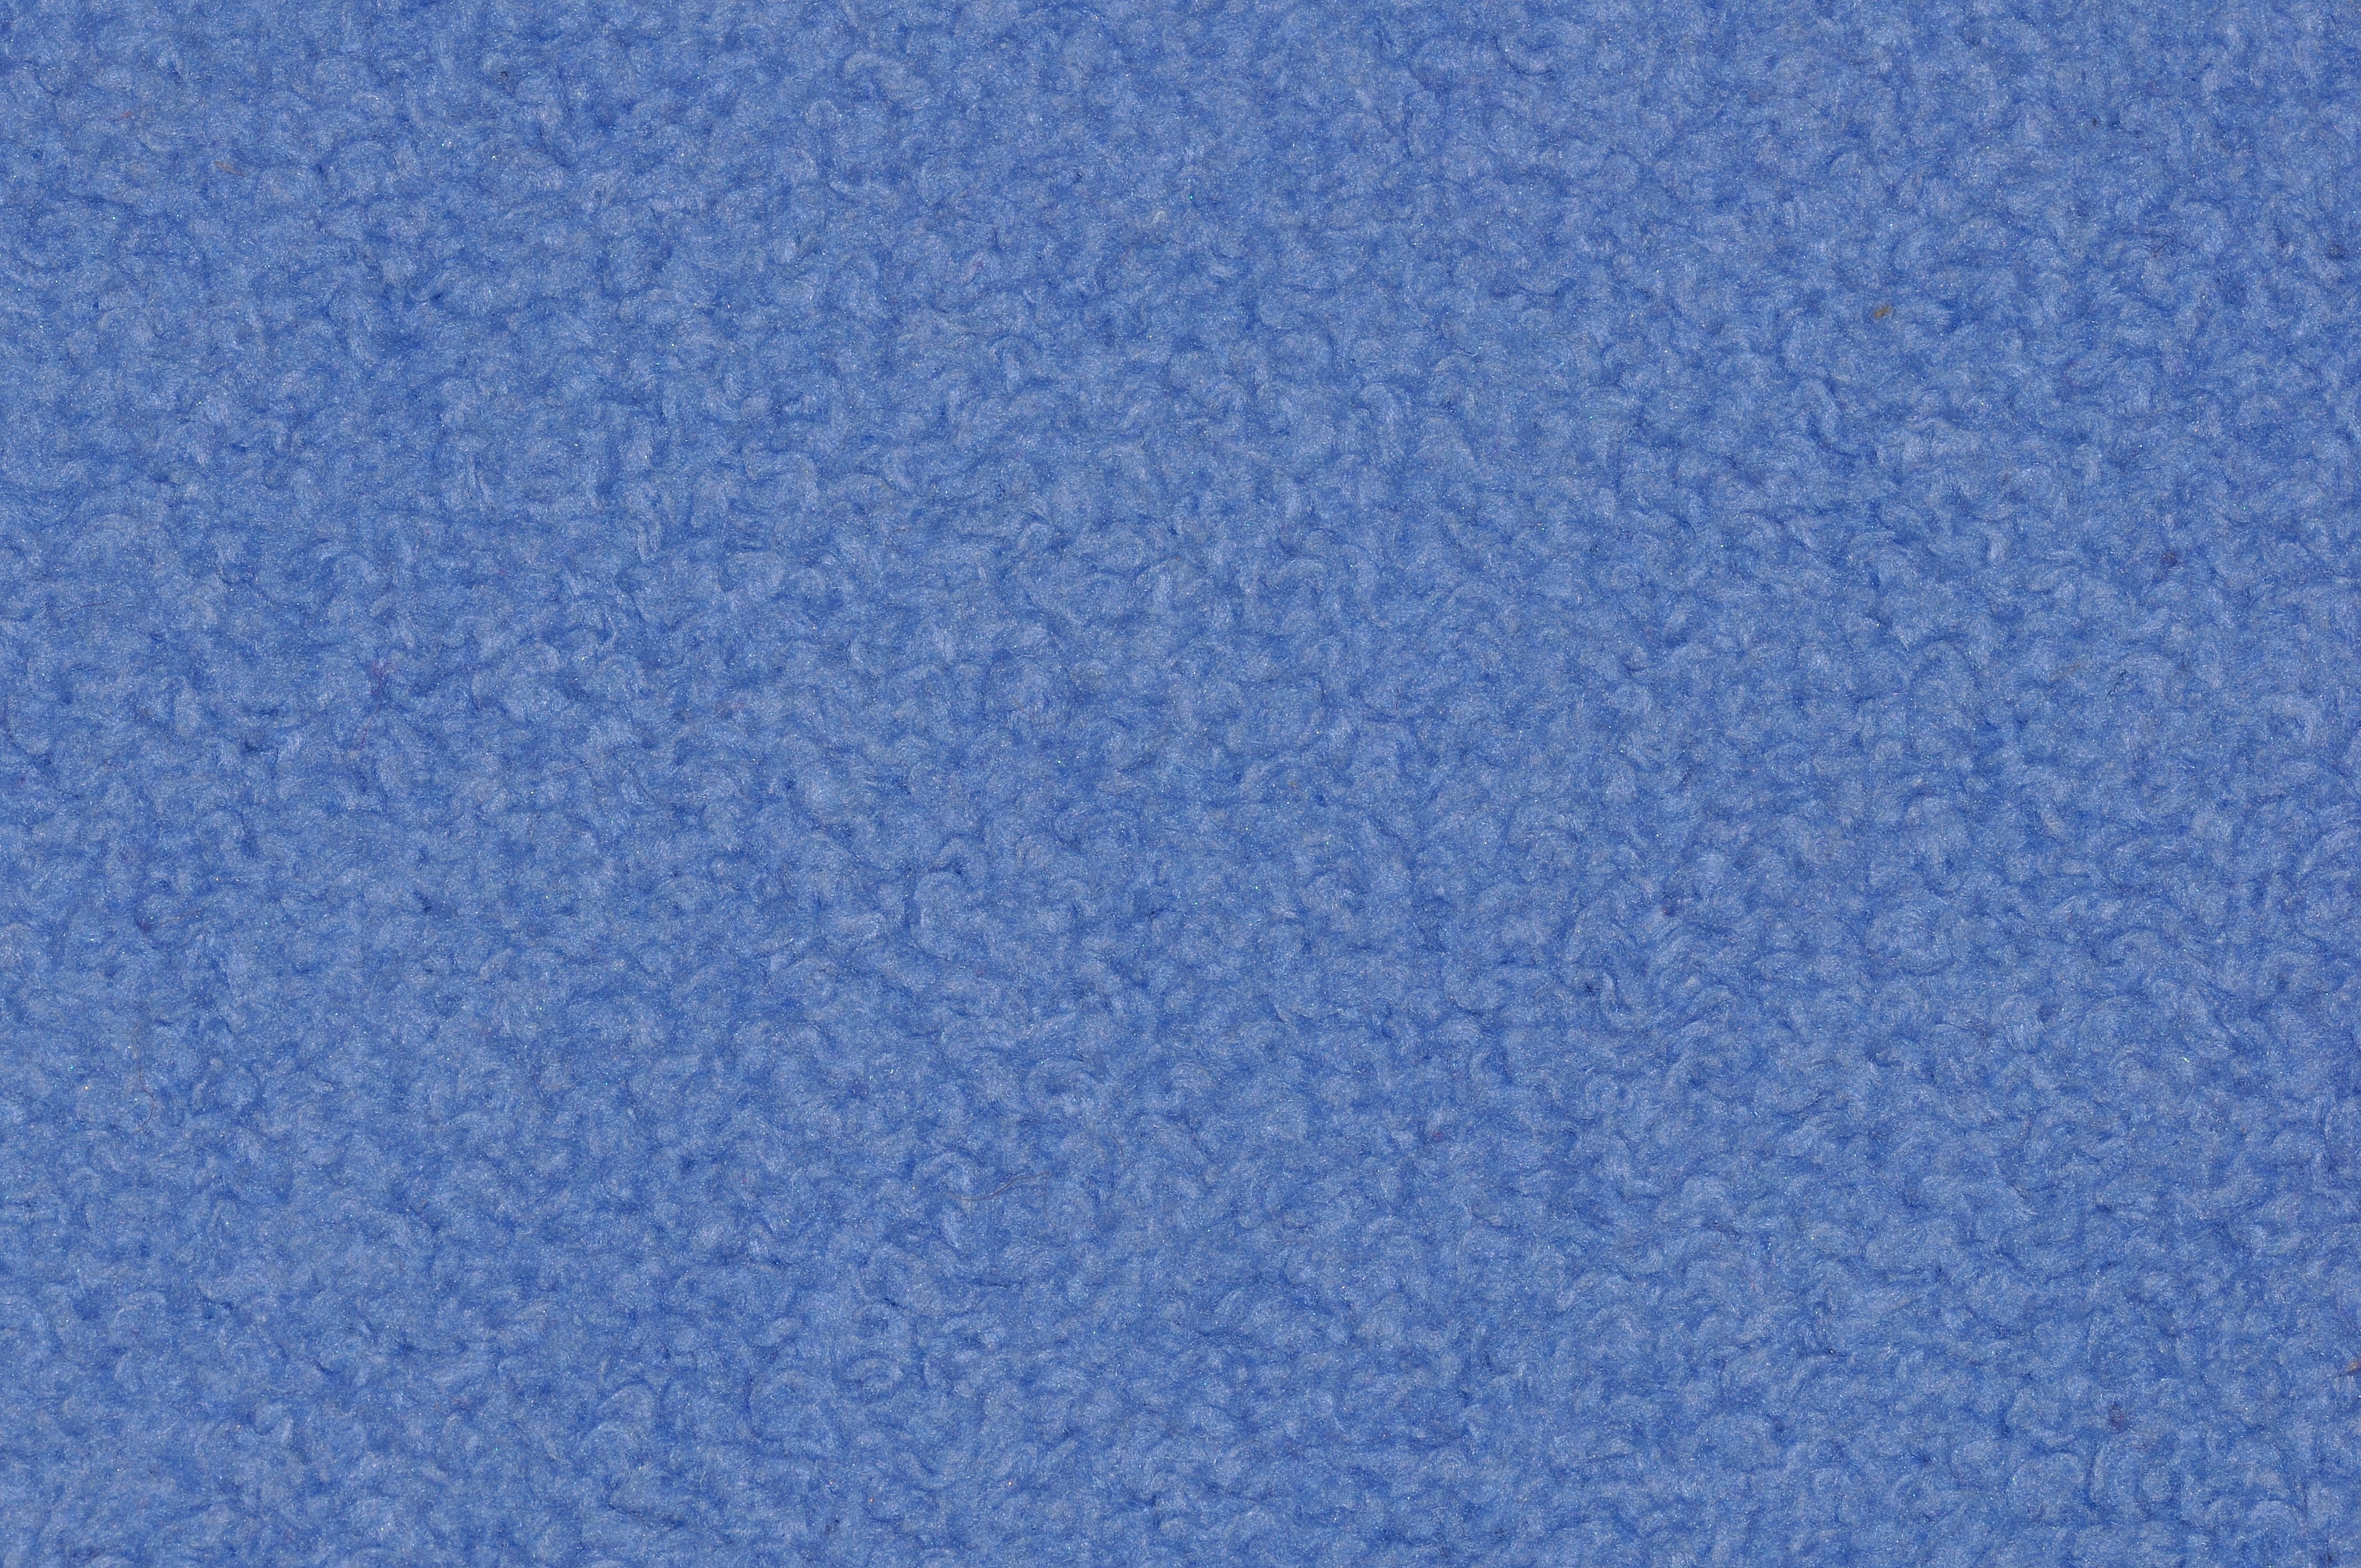
structure, texture, asphalt, pattern, line, rug, blue, wool, circle, background, fibers, flooring